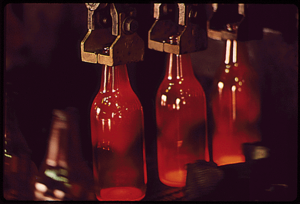
Le recyclage est un procédé de traitement des déchets de produits arrivés en fin de vie, qui permet de réintroduire certains de leurs matériaux dans la production de nouveaux produits. Les matériaux recyclables comprennent certains métaux, plastiques et cartons, le verre, les gravats, etc.